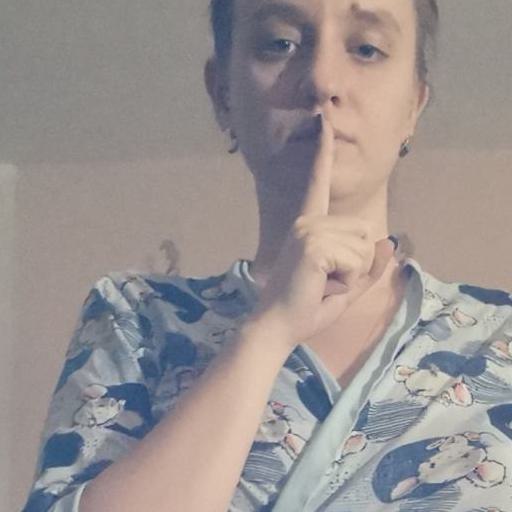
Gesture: mute